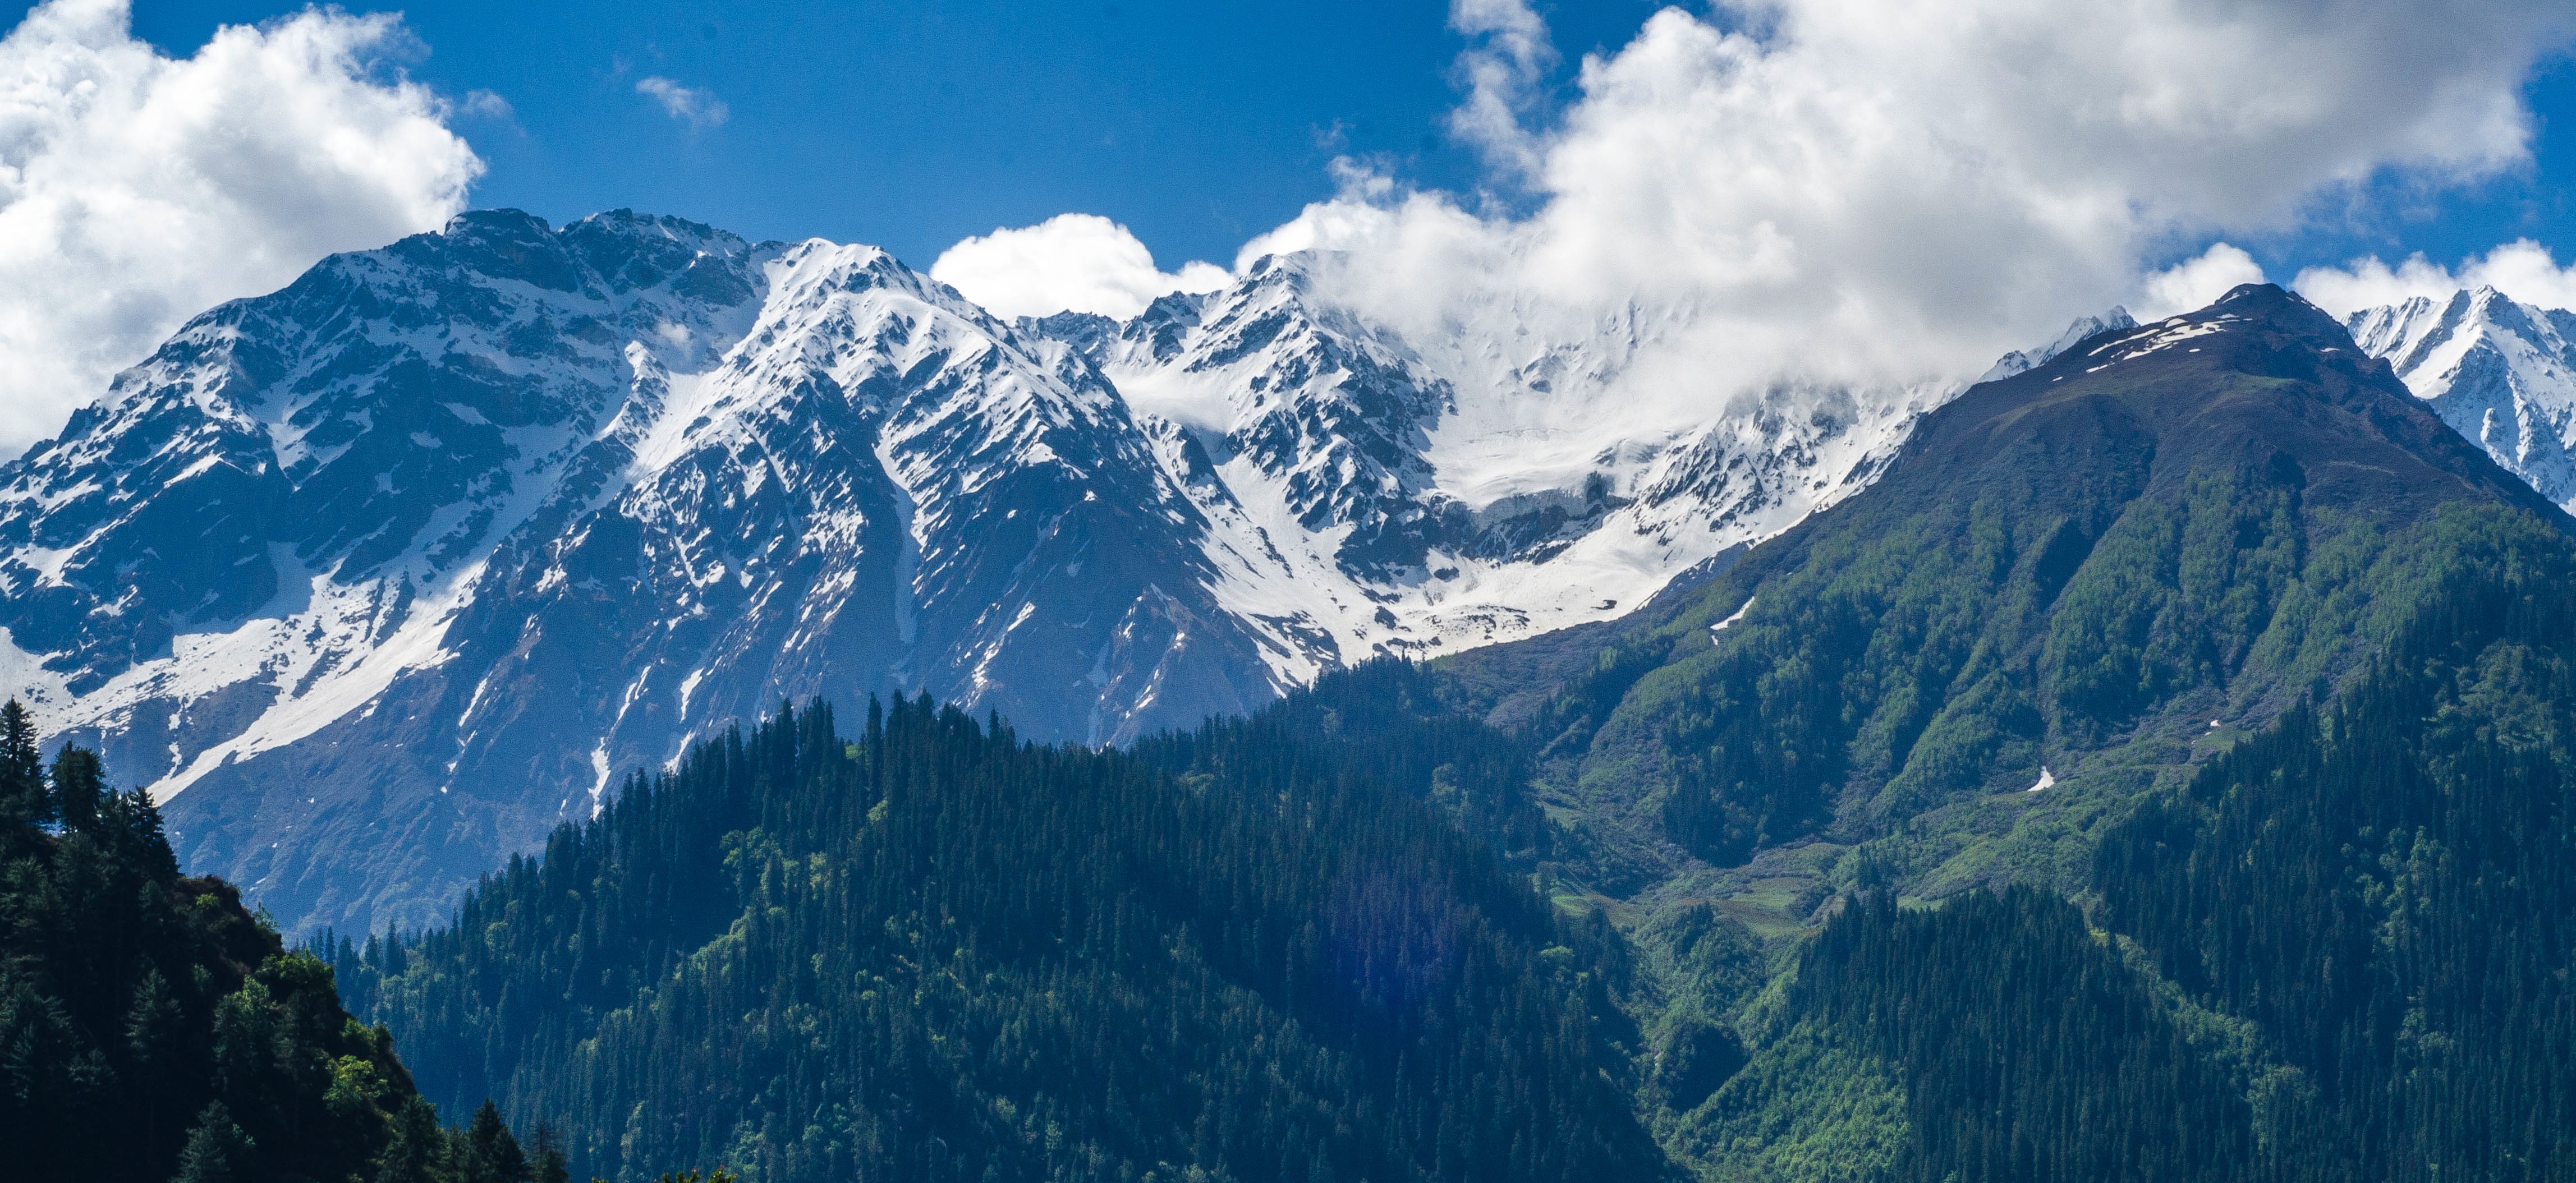
nature, mountain, valley, mountain range, ridge, summit, massif, alps, plateau, cirque, landform, mountain pass, geographical feature, mountainous landforms